Shot (song)

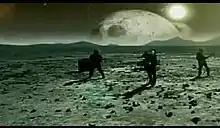
The Rasmus in the music video of "Shot"

In the video for "Shot" (directed by Sandra Marschner), the band seems to be in outer space, singing on a desert-like planet. The video consists of mainly alternating between close-ups of each band member and different angles of the whole band. Fast zooms and camera angle changes are used in parts of the video. At one point, there is a close-up of singer Lauri Ylönen's eye and a comet flickers across his iris. This is very similar to a part of the video for "First Day of My Life", in which a close up of Lauri's eye is seen with a reflection of a racing track.